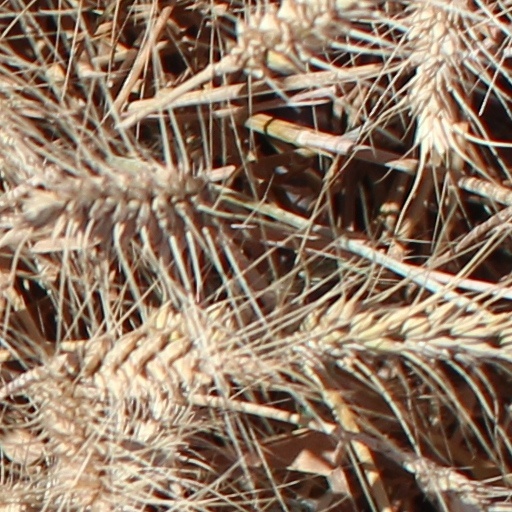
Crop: wheat